Guadalupe Hotel

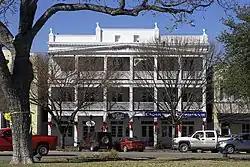
Guadalupe Hotel

The Guadalupe Hotel is a historic hotel in downtown New Braunfels, Texas. It is located on the Main Plaza, adjacent from the Comal County Courthouse.